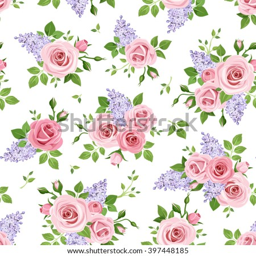
vector seamless pattern with pink roses and purple lilac flowers on a white background .